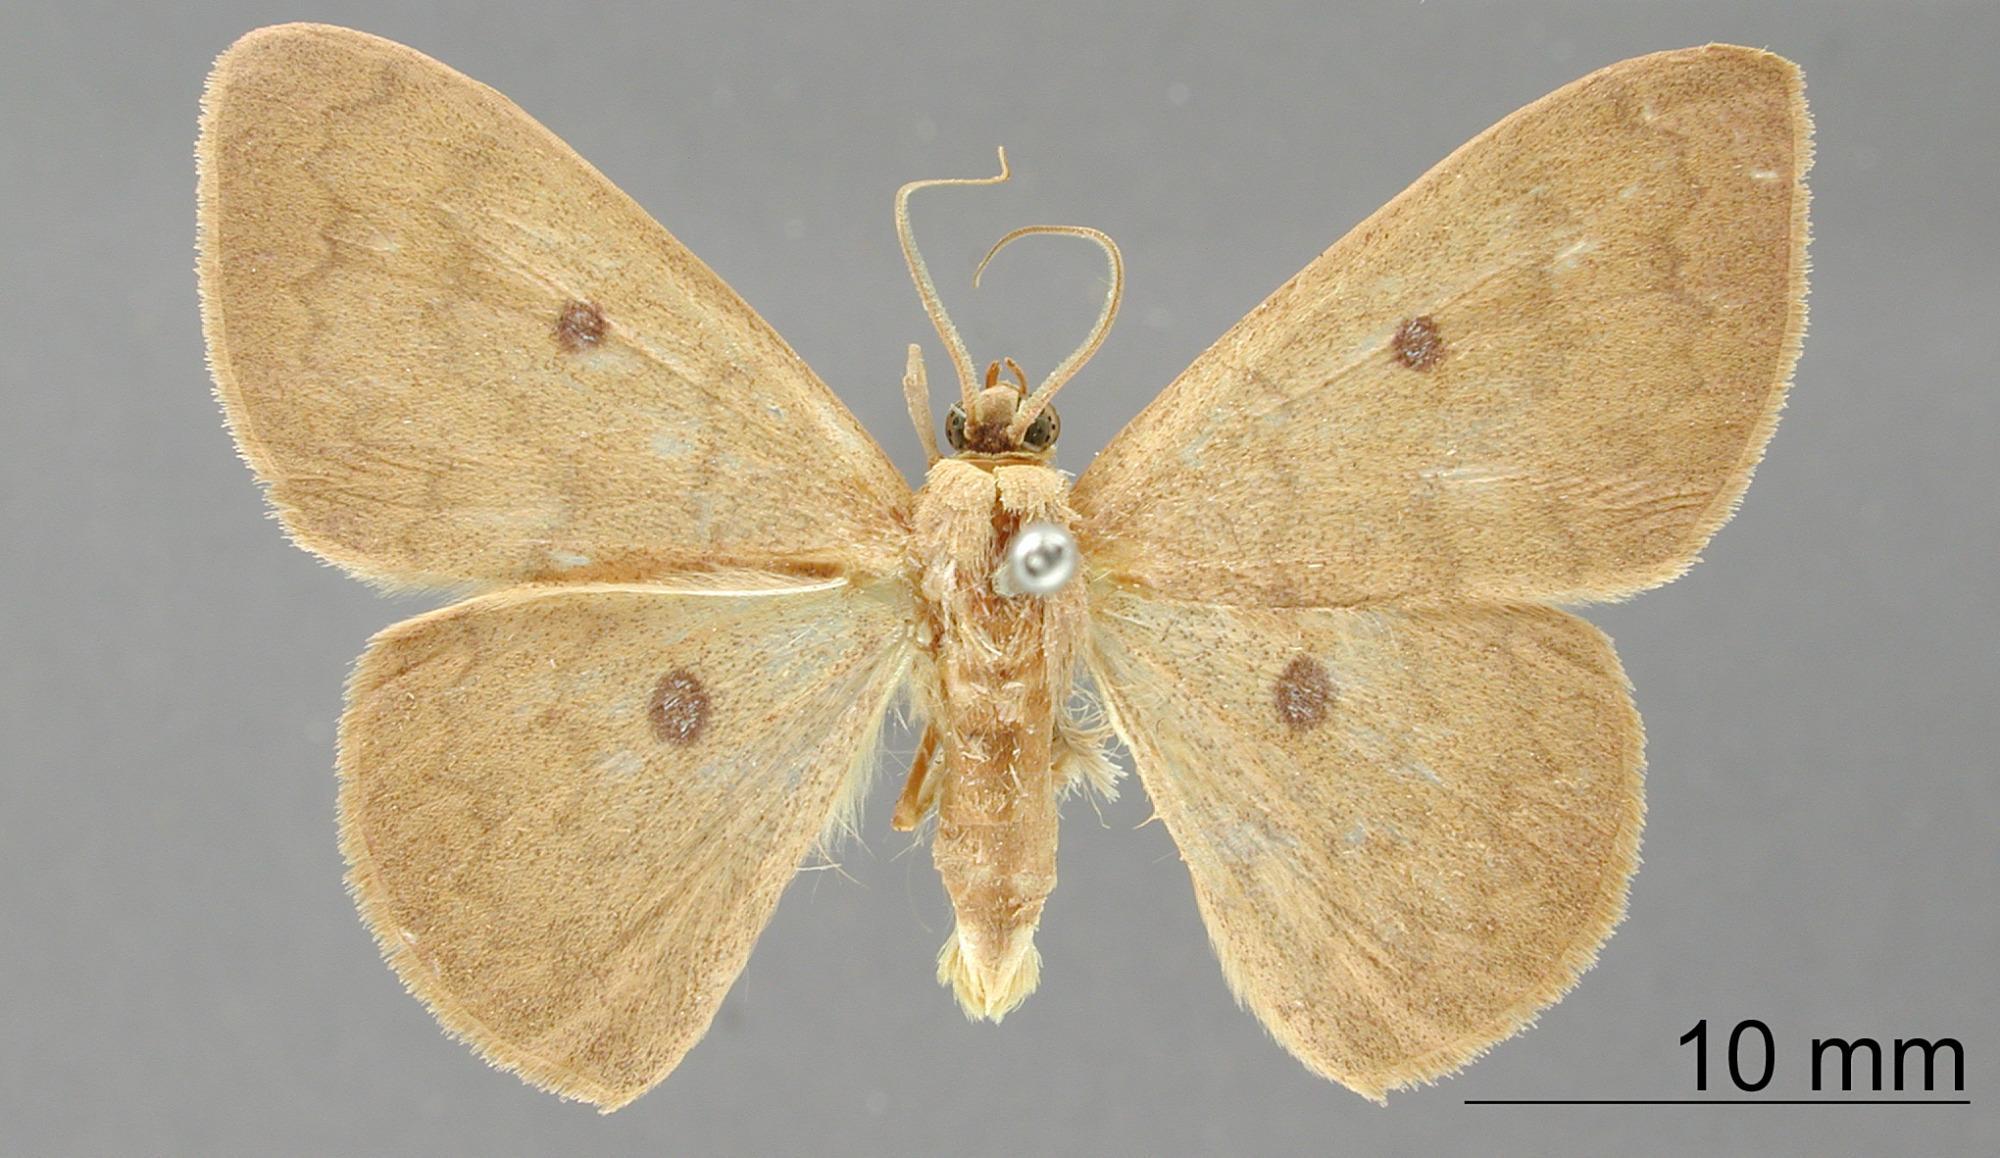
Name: Dysephyra albidiscata var. nigridiscata
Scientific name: Dysephyra albidiscata var. nigridiscata Warren, 1906
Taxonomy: Animalia, Arthropoda, Insecta, Lepidoptera, Geometridae, Sterrhinae
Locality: St. Jean, Maroni, St. Laurant du Maroni, French Guiana